Darren Sproles

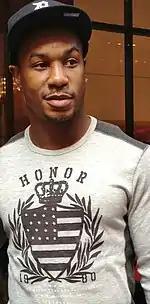
Sproles in 2011

Darren Lee Sproles (born June 20, 1983) is an American professional football executive and former running back. He is now a personnel consultant for the Philadelphia Eagles of the National Football League (NFL). He played college football for the Kansas State Wildcats, earning first-team All-American honors and becoming the school's all-time leading rusher. Sproles was selected by the San Diego Chargers in the fourth round of the 2005 NFL draft. He also played for the New Orleans Saints and the Eagles. He was inducted into the College Football Hall of Fame in 2021.